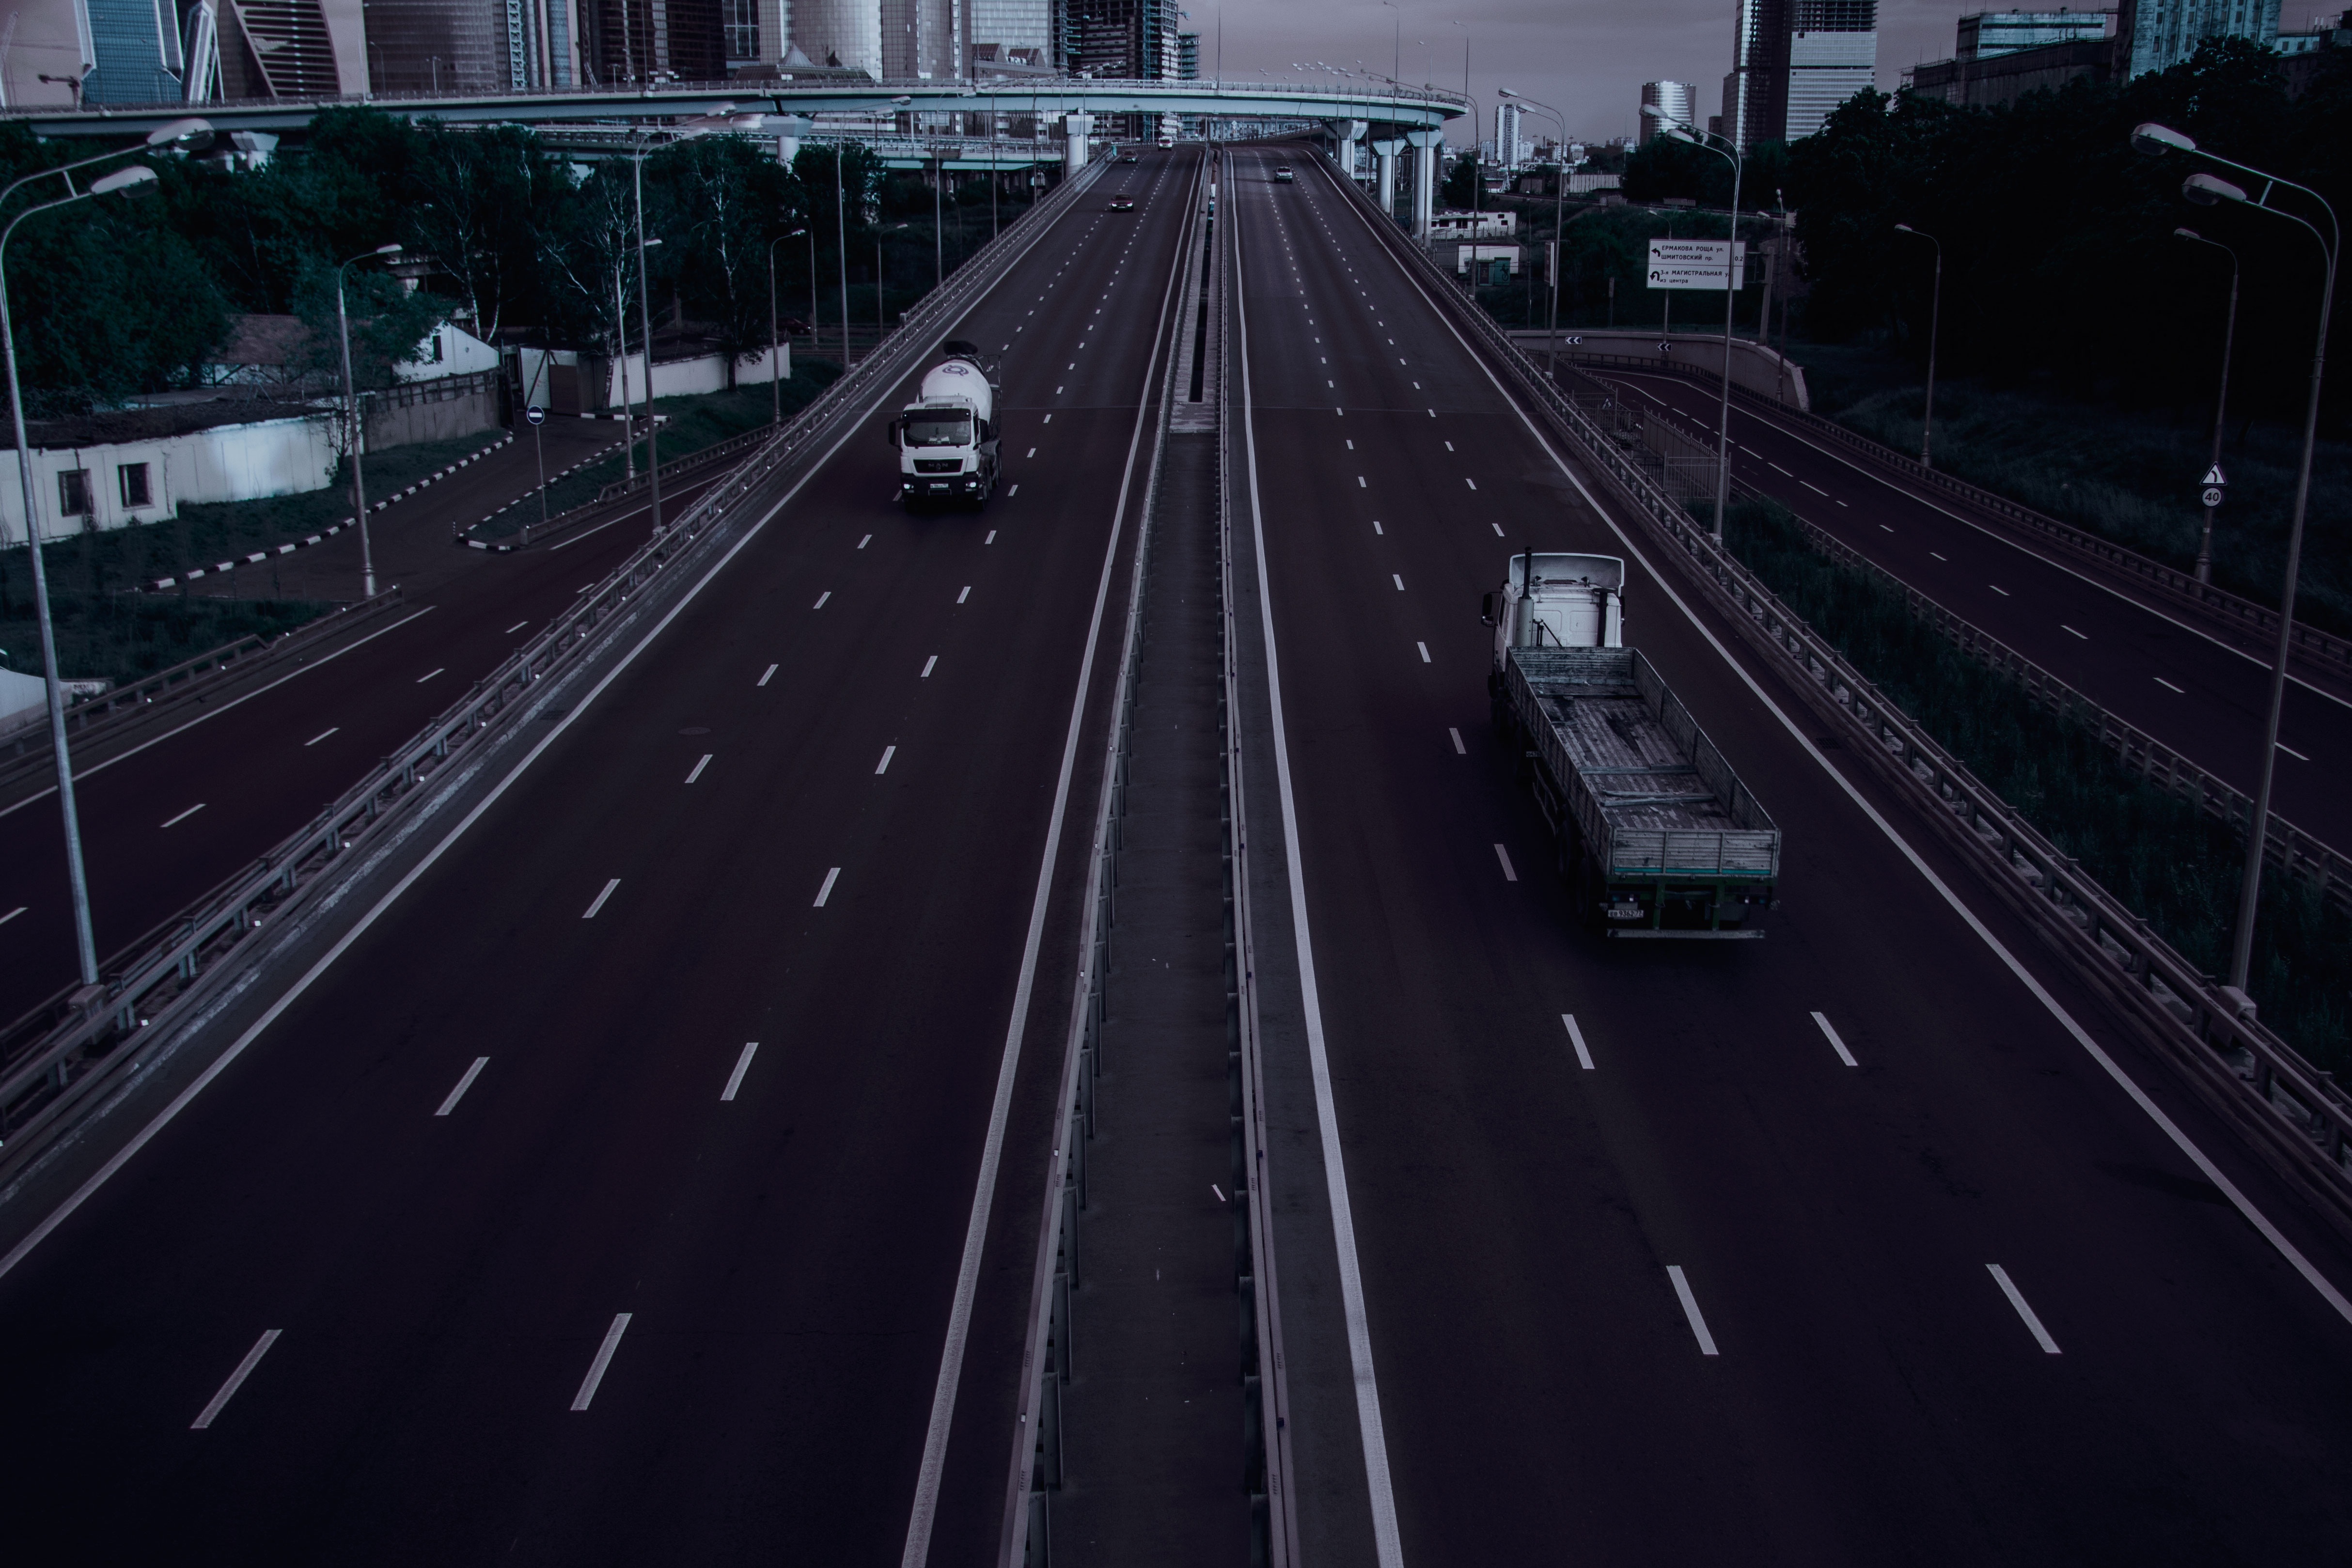
black and white, sky, road, traffic, car, highway, overpass, asphalt, photo, transport, evening, lantern, machinery, monochrome, lane, public transport, tuning, infrastructure, moscow, russia, lexus, moscow city, empty city, metropolitan area, controlled access highway